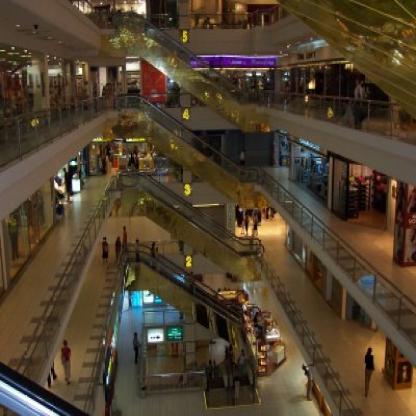
Scene: Indoor